Universal's Endless Summer Resort

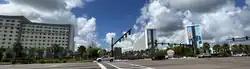
Universal's Endless Summer Resort ( to ):Dockside Inn and Suites, Surfside Inn and Suites

Universal's Endless Summer Resort - Surfside Inn and Suites and Dockside Inn and Suites are a pair of hotels located in Universal Orlando in Orlando, Florida forming a single resort. The resorts are built on the former site of Wet 'n Wild Orlando, which had closed in 2016. The hotels were built as value-level hotels for Universal Orlando.